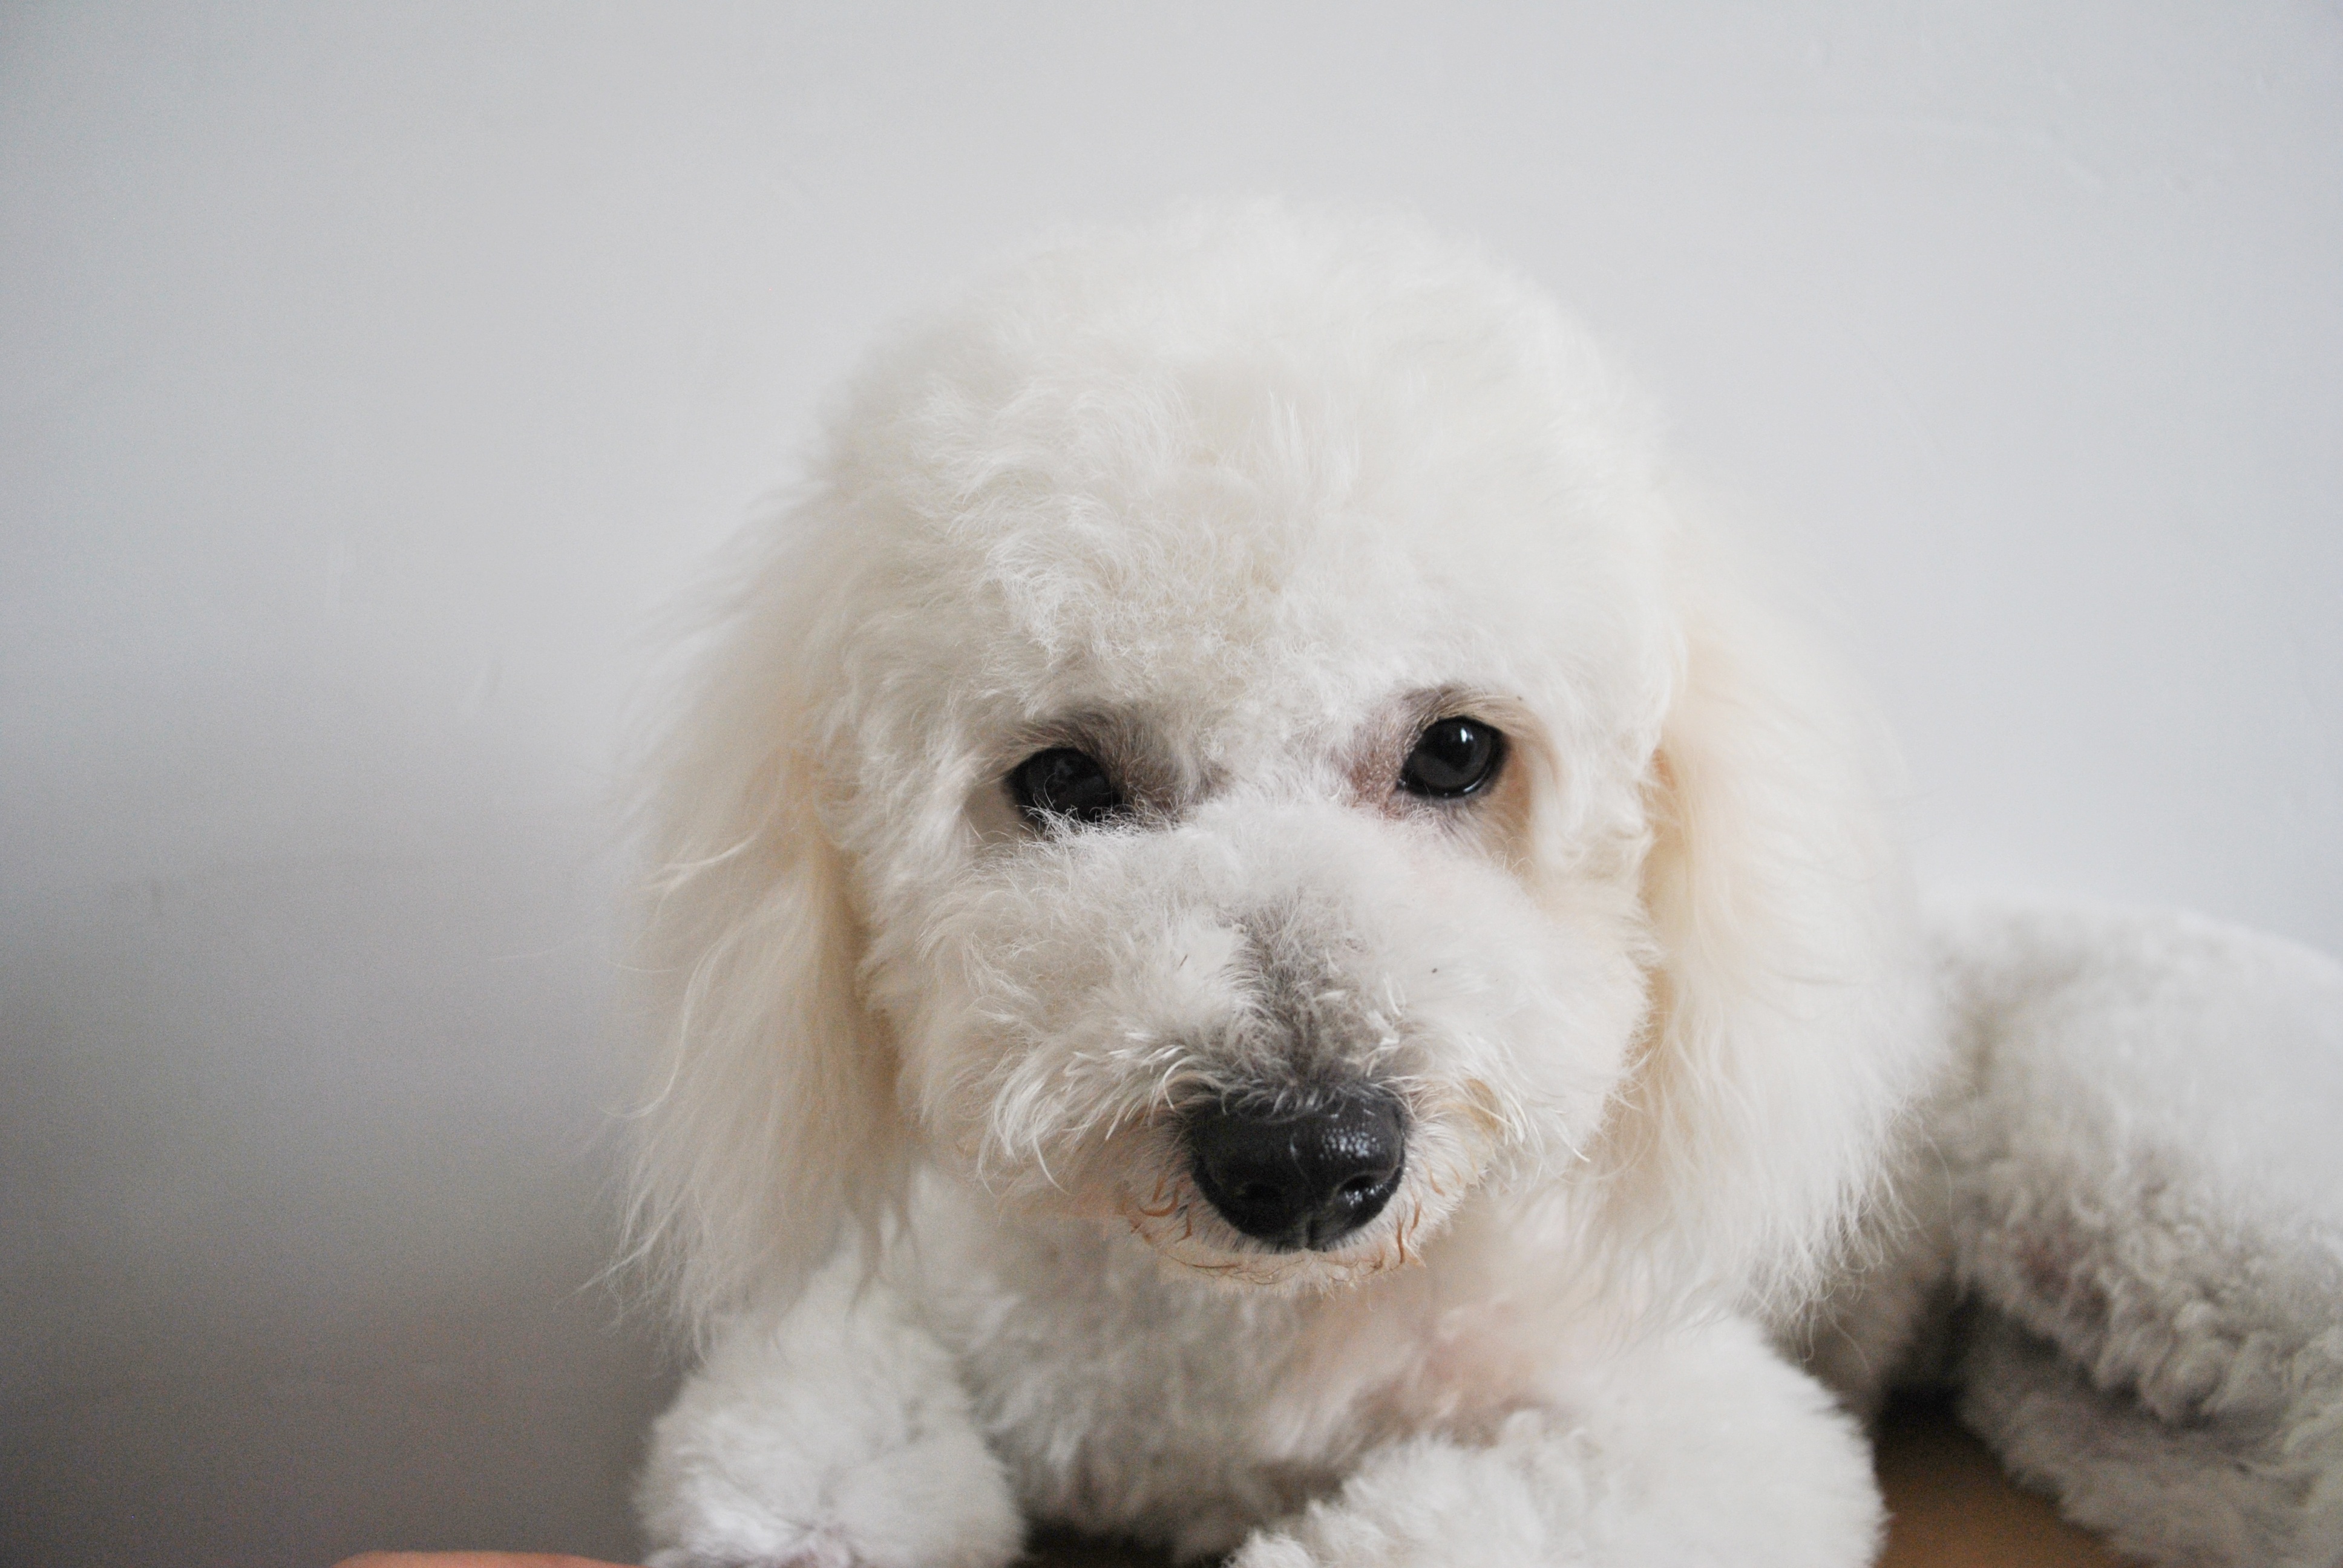
white, puppy, dog, cute, mammal, poodle, vertebrate, dog breed, puppies, bichon, bichon frise, miniature poodle, goldendoodle, cockapoo, standard poodle, bolognese, toy poodle, dog like mammal, carnivoran, schnoodle, dog crossbreeds, cavachon, poodle crossbreed